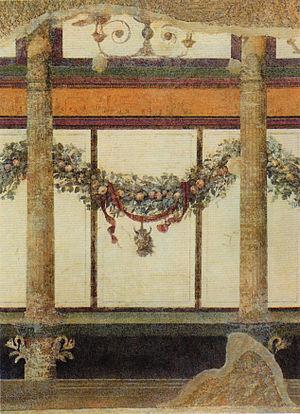
La maison d'Auguste est la résidence de l'empereur Auguste qu'il occupe tout au long de son règne, bâtie sur le versant sud-ouest du Palatin.